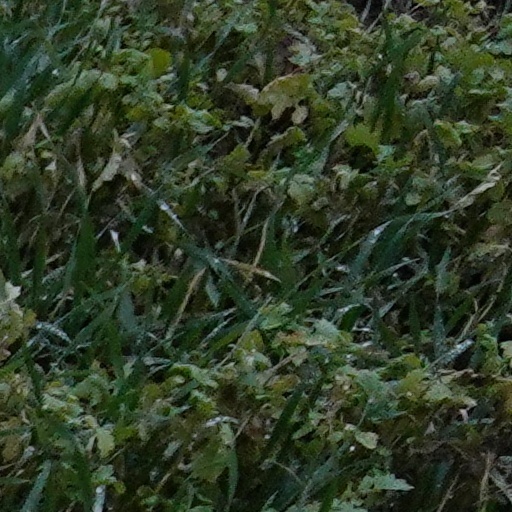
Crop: wheat